Vultee Vengeance in Australian service

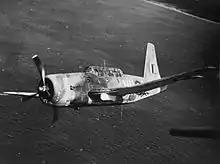
A Vengeance patrolling over the ocean

The attack on Rempi was the final combat operation involving Australian Vengeances. On 8 March 1944, General Douglas MacArthur's General Headquarters, which commanded all Allied forces in the South West Pacific Area, directed No. 77 Wing's squadrons to return to Australia and No. 78 Wing to move to the Cape Gloucester area of New Britain. This decision, which had been endorsed by RAAF Command, took No. 10 Group's headquarters and personnel by surprise and led to the cancellation of a raid on Rempi planned for that day. To keep No. 10 Group up to strength, three light bomber squadrons were transferred from No. 9 Group to No. 77 Wing. During a subsequent discussion between Kenney and Air Vice-Marshal George Jones, the Chief of the Air Force, the American general stated that he did not intend to use the Vengeance in combat again. Jones immediately directed the RAAF's representative in Washington DC to cancel the order for 58 Vengeances that had not yet been delivered to Australia.